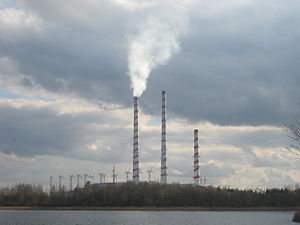
Elektrenai kraftværk
Elektrine kulkraftværk
Lietuvos elektrinė er et kulkraftværk i det centrale Litauen. Det fungerer som et varmekraftværk. Det har en installeret produktionskapacitet på 1.800 MW. Brændselskilden er kul, naturgas eller olie. Det er landets største kraftværk målt efter installeret effekt.